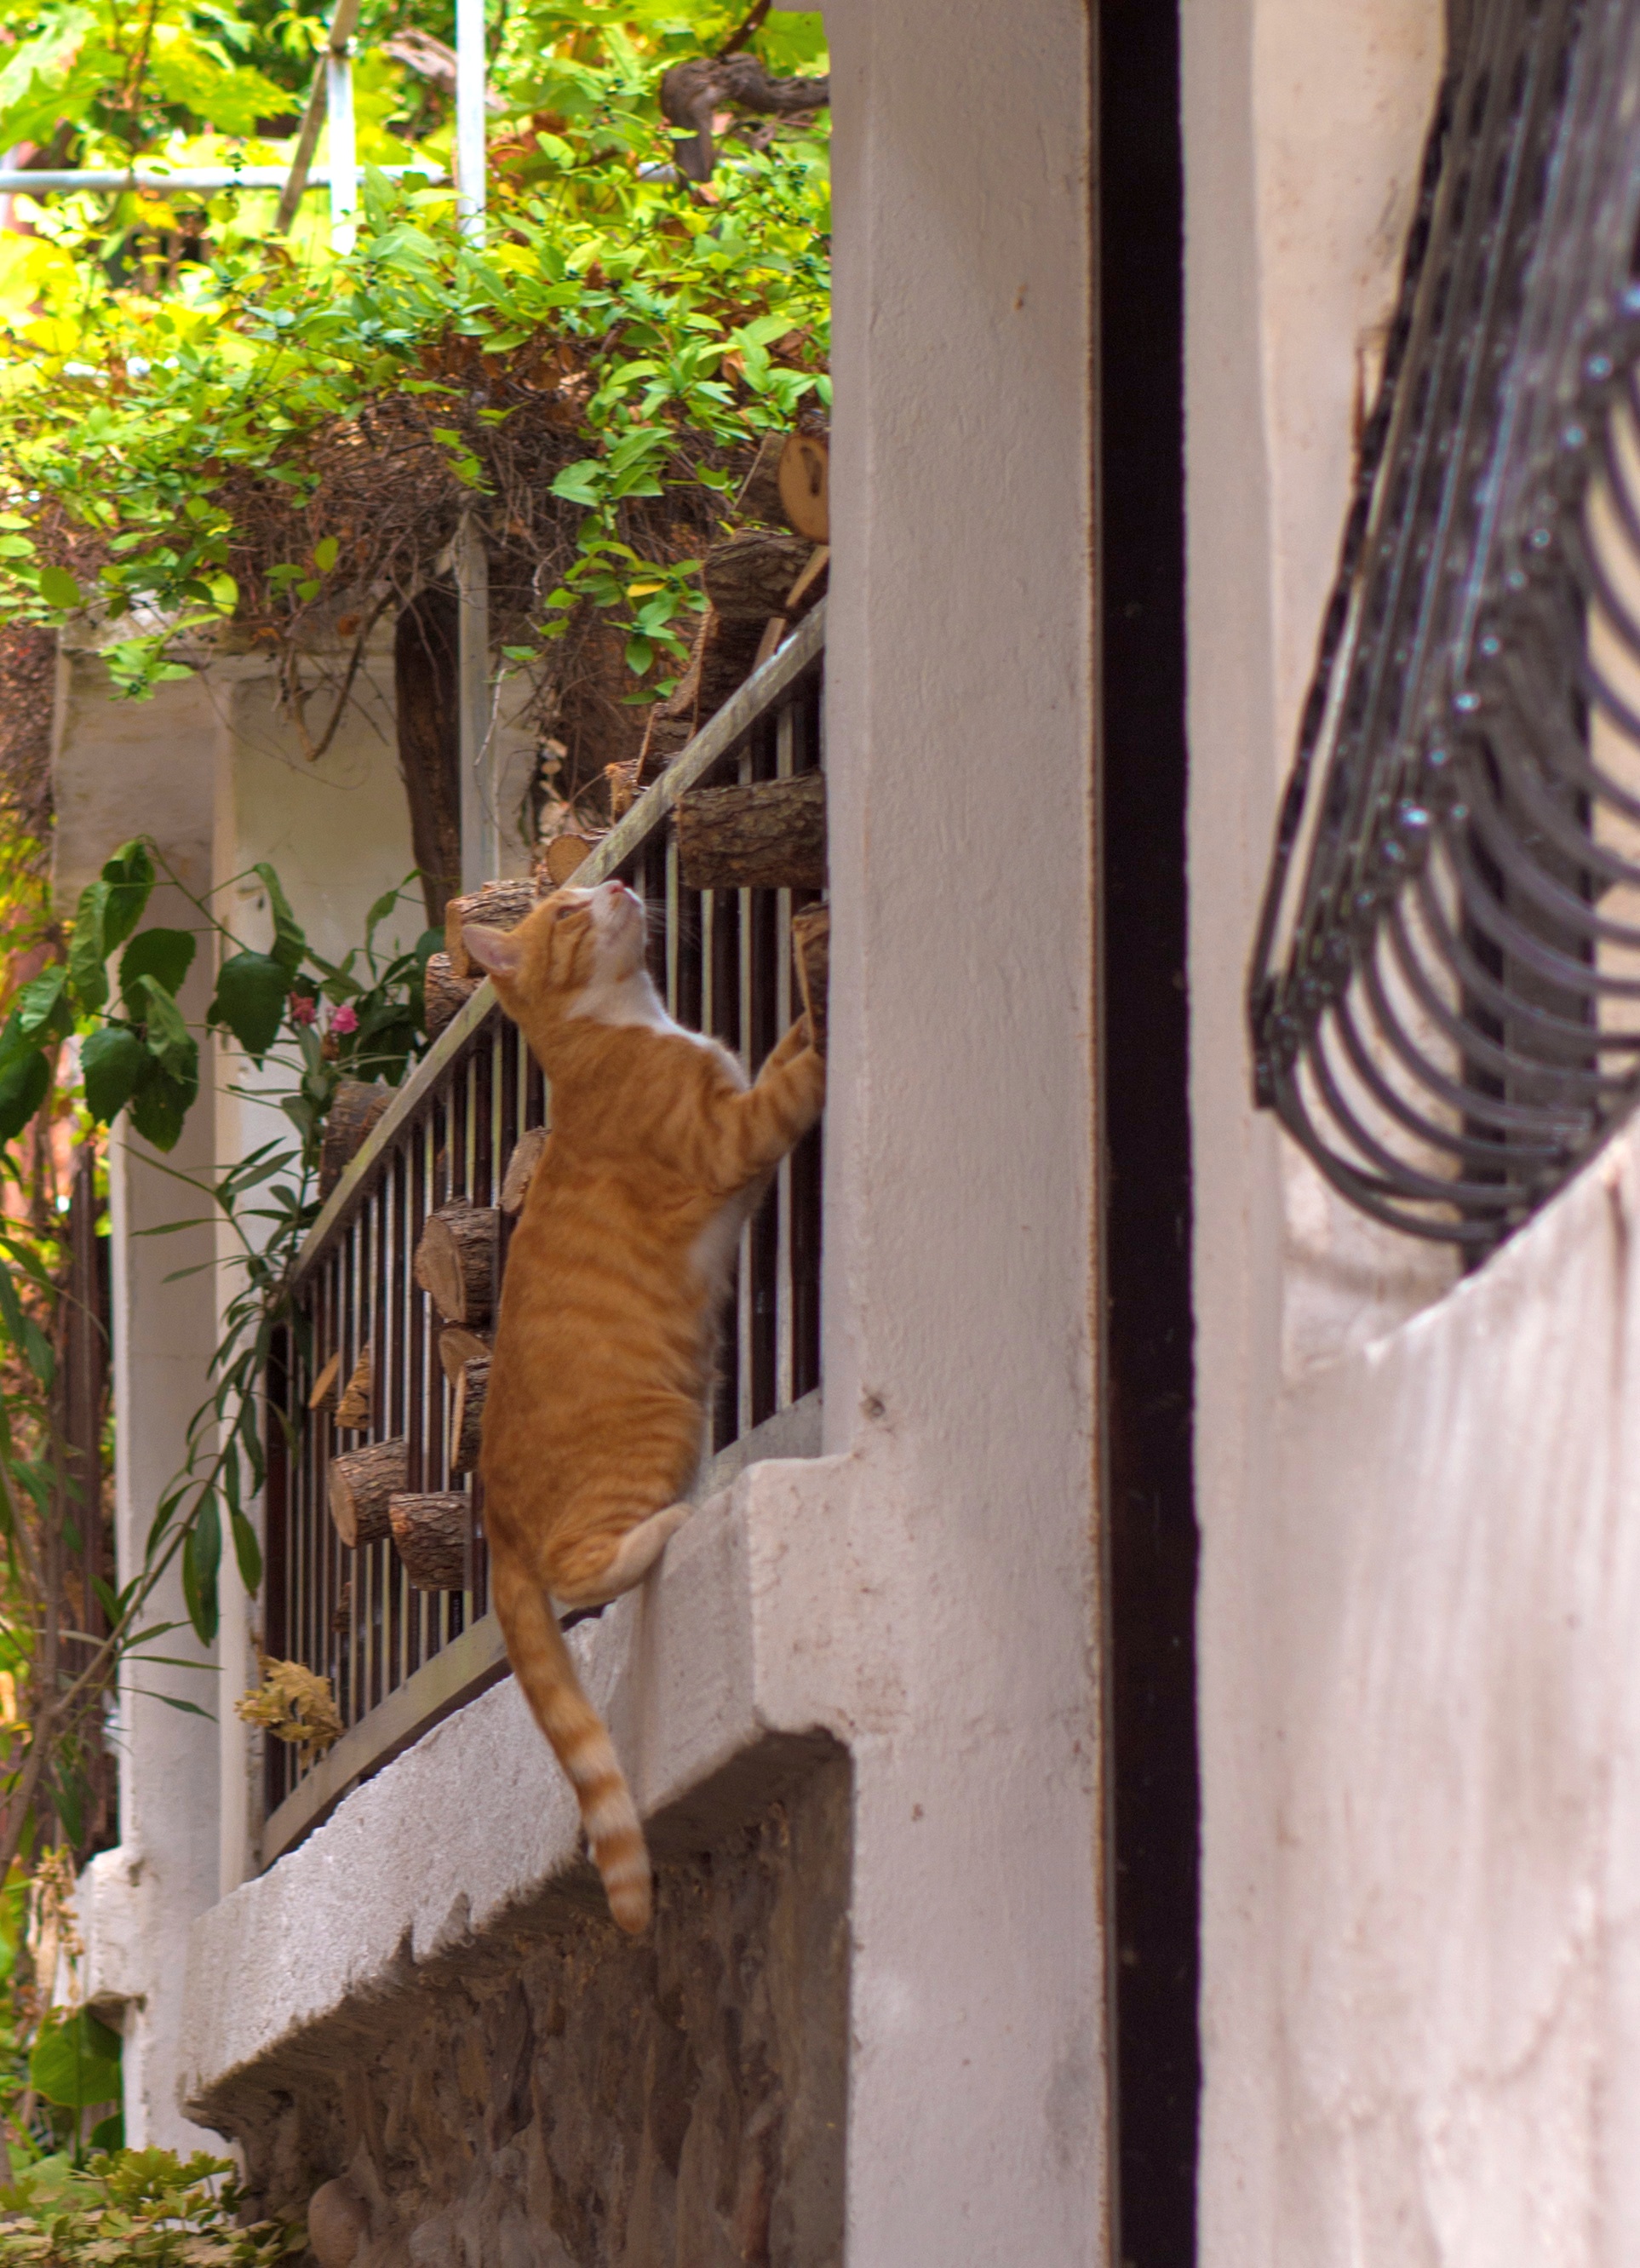
nature, wood, animal, wall, europe, pet, cat, feline, nikon, interior design, pets, cats, cool image, animals, chat, 28, gato, nikkor, chats, streetcats, d800, nikond800, bulgaria, nikkor357028, 3570, straycats, sozopol